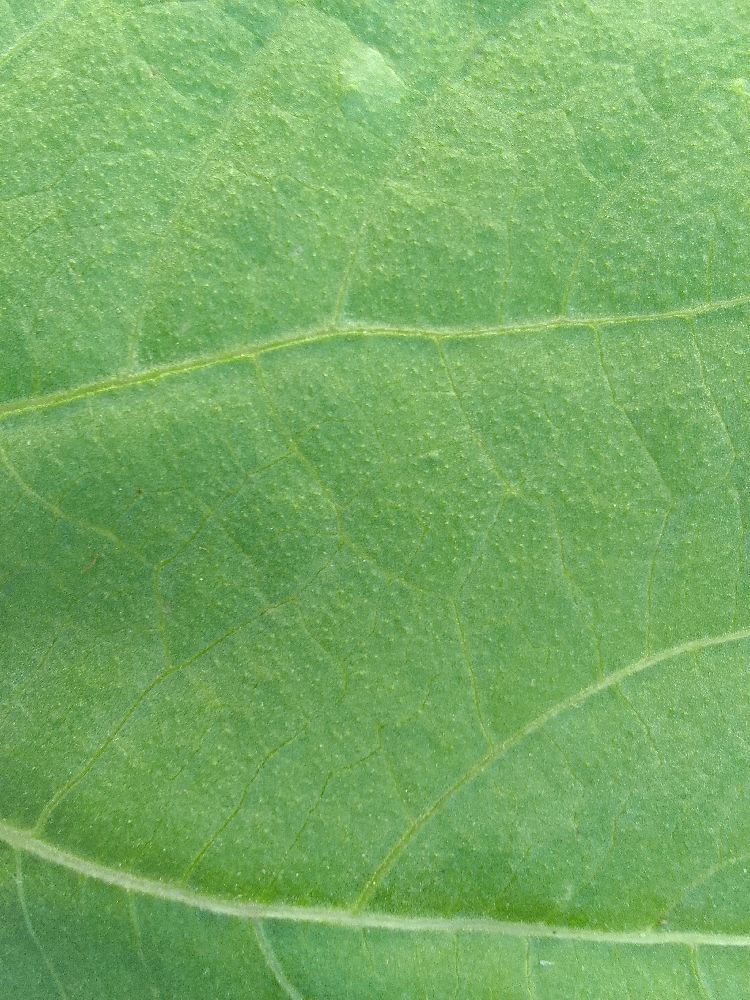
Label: healthy